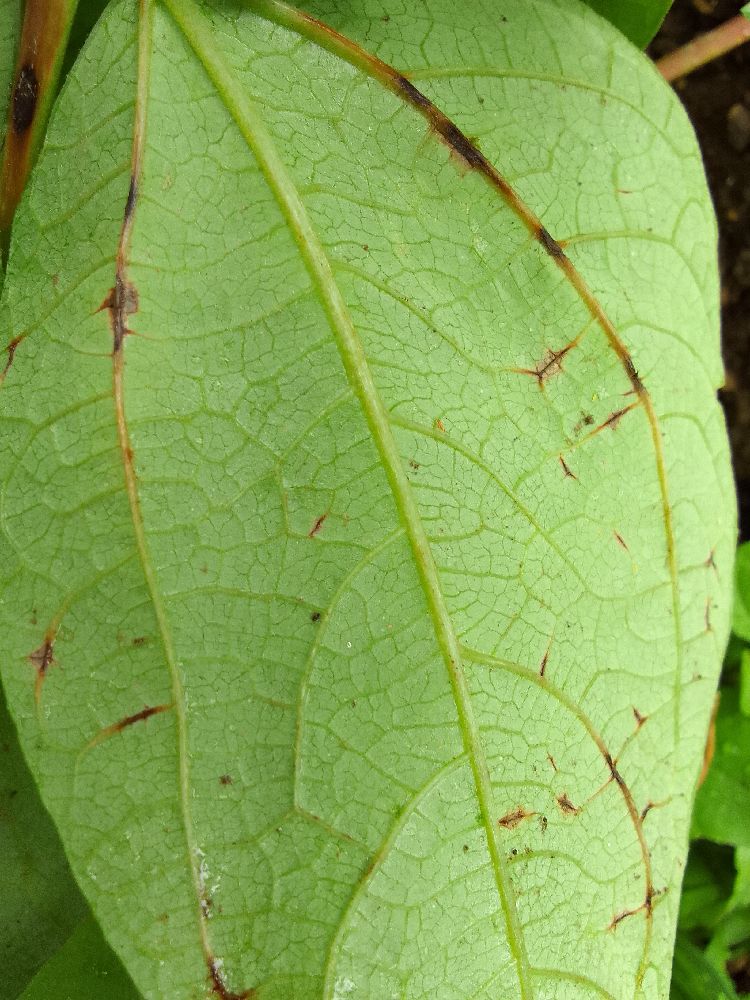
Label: anthracnose